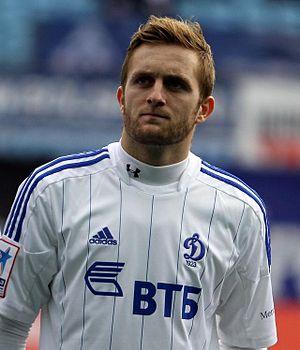
Jakob Jantscher est un footballeur international autrichien né le 8 janvier 1989. Il joue au poste latéral, gauche ou droit, pour le compte du SK Sturm Graz.